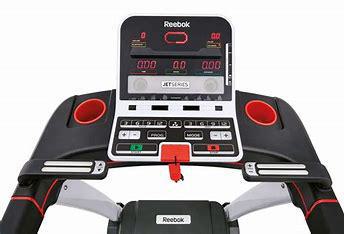
Brand: Reebok
Model: 100